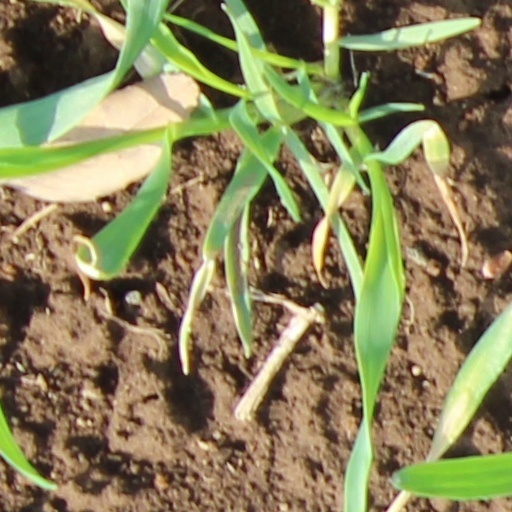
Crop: wheat